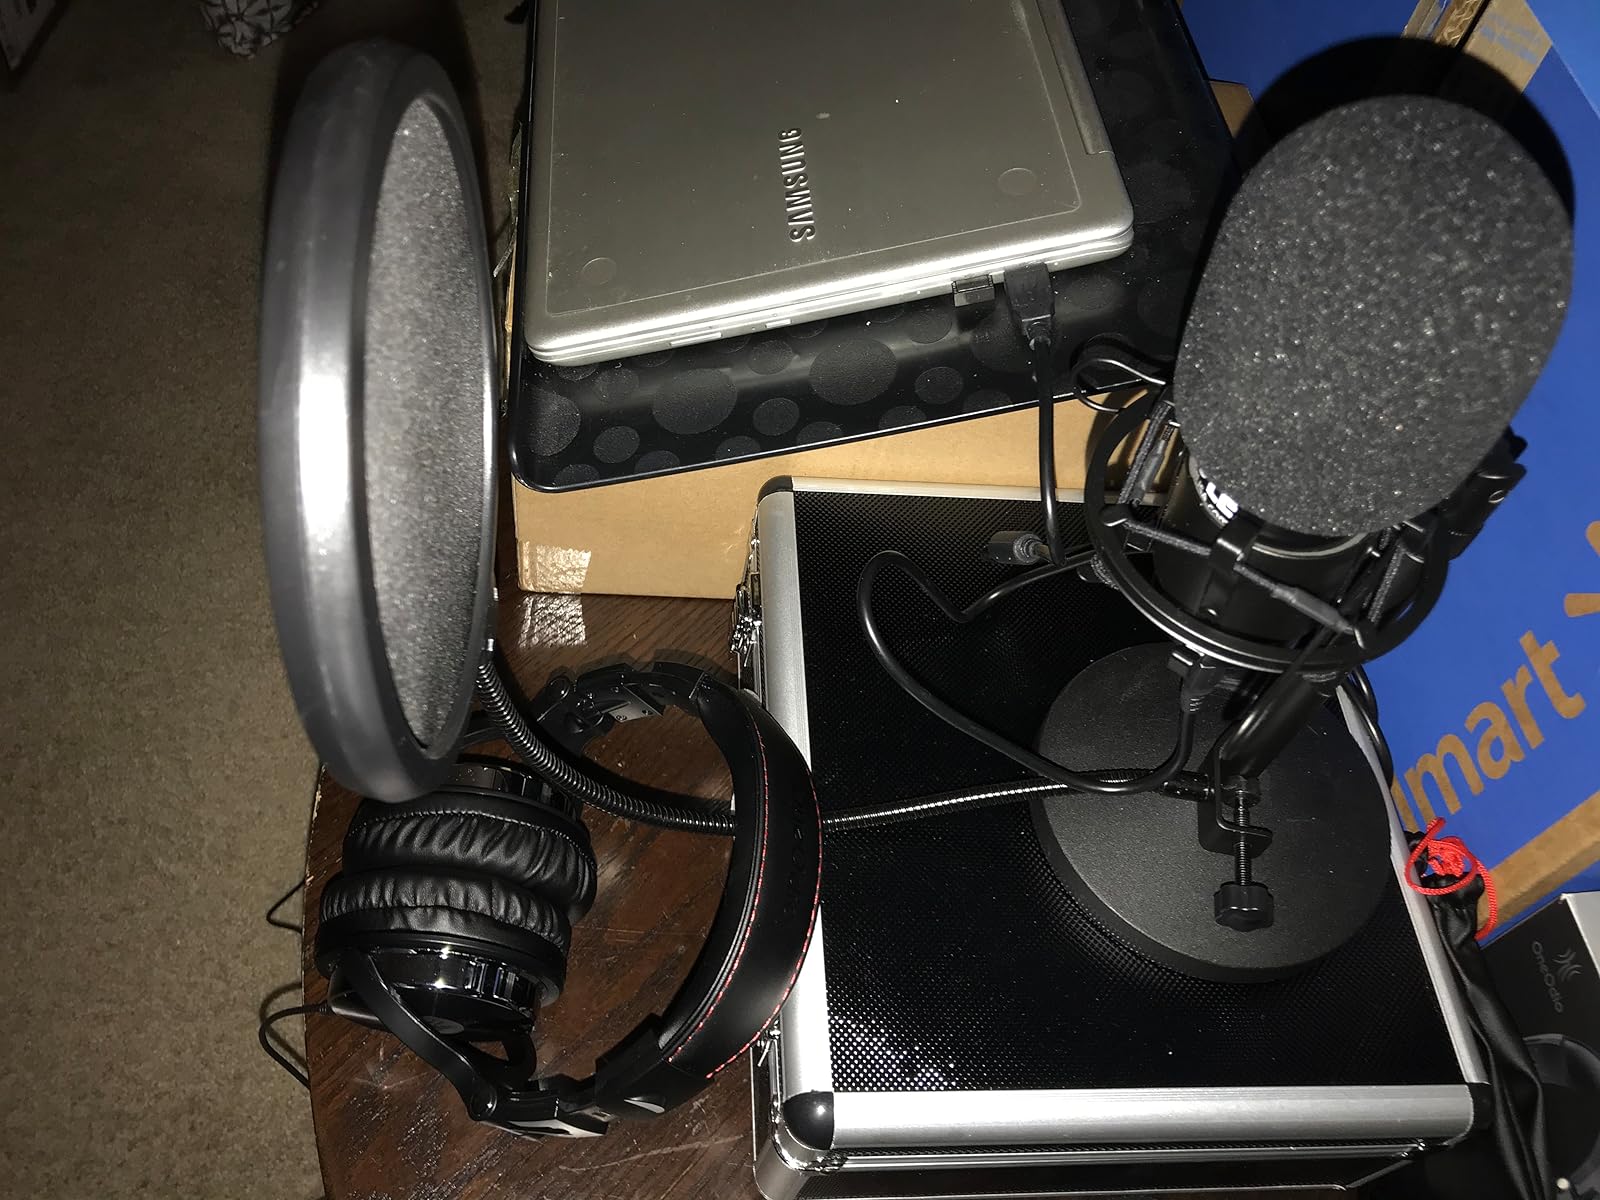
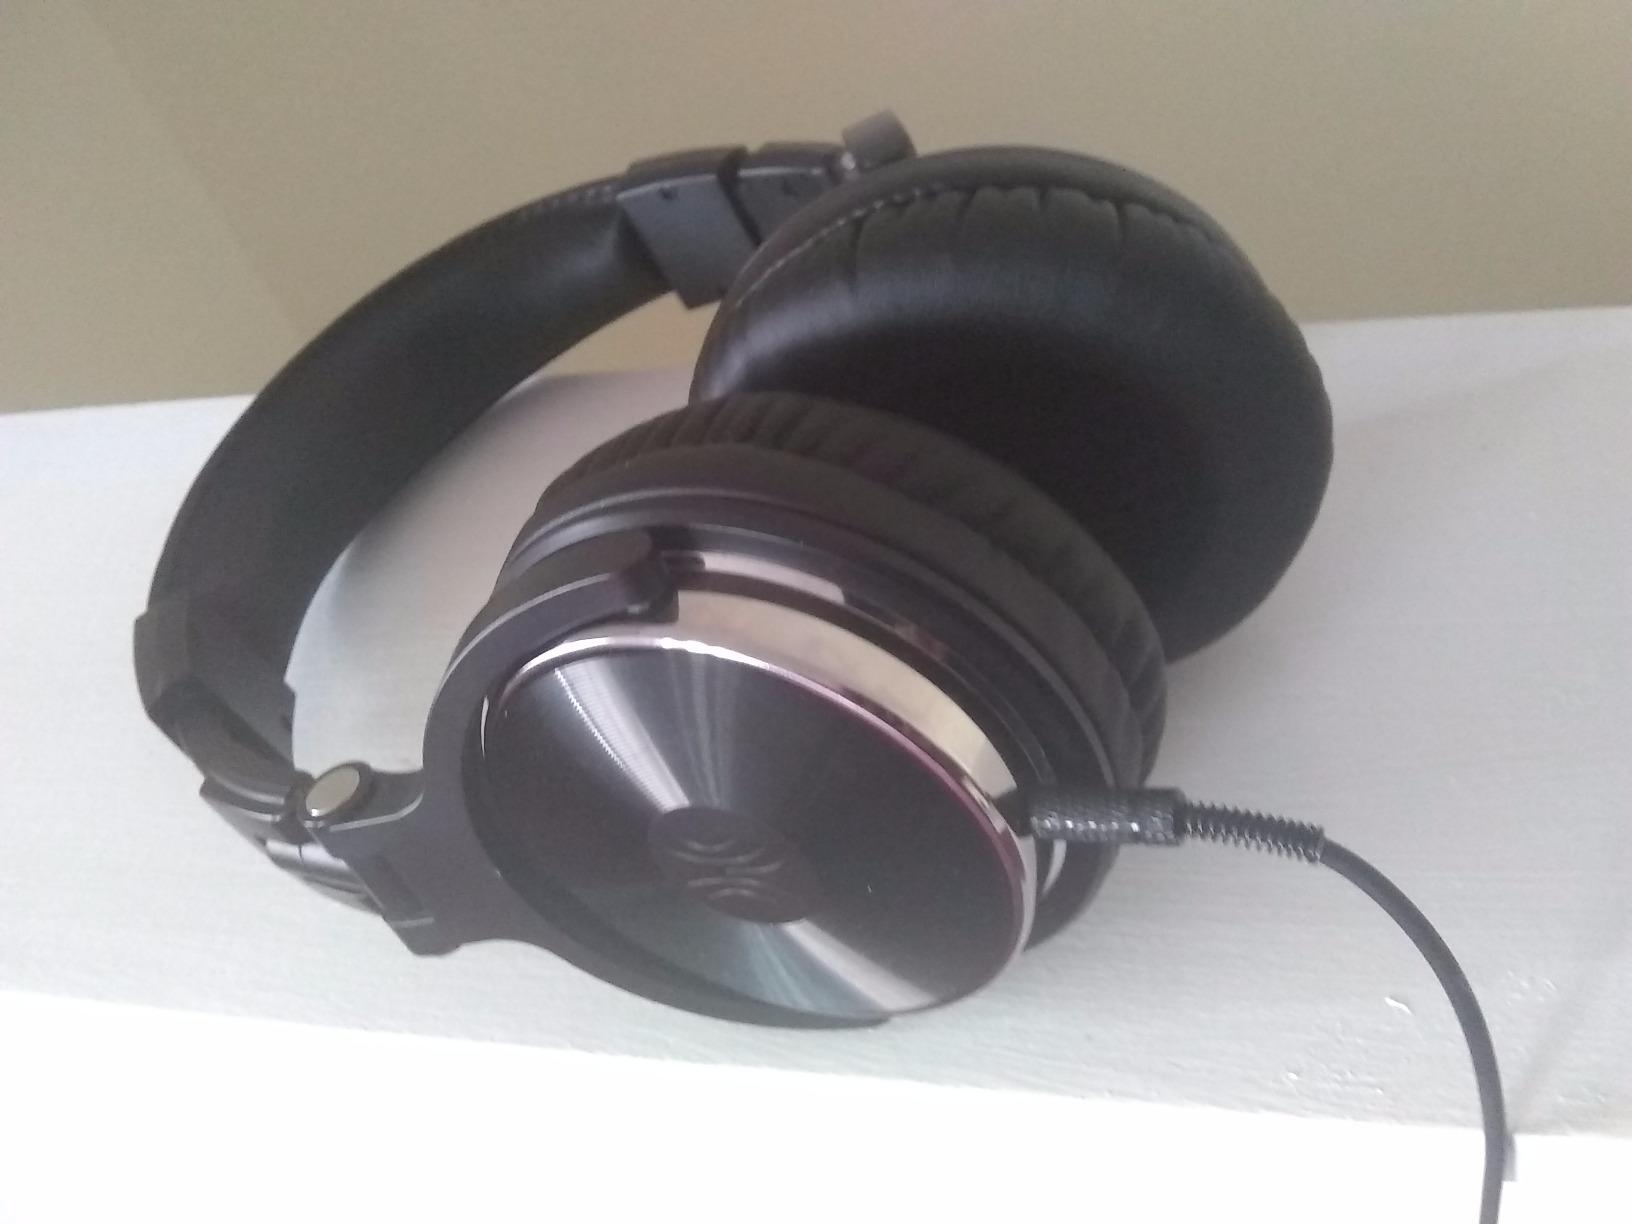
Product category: headphones
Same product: yes